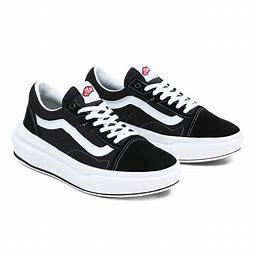
Brand: Vans
Model: UA Old Skool